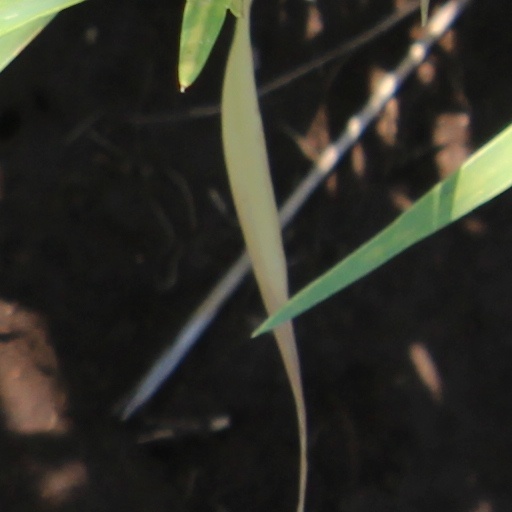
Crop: wheat